Military dictatorship in El Salvador

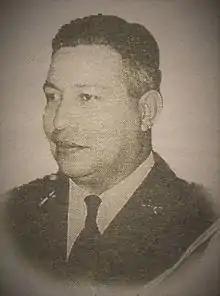
Lieutenant Colonel Óscar Osorio Hernández was president from 1950 to 1956.

The communist party believed that democracy had failed them, and communists and peasants across the country, led by Farabundo Martí, Feliciano Ama, Mario Zapata, and Alfonso Luna. Peasants rose up on 22 January 1932 in Ahuachapán, Santa Tecla, and Sonsonate, killing at most 100 people in the uprising. Martínez responded by sending the military to crush the revolt. In Martínez's crackdown, around 10,000 to 40,000 peasants were killed. The event is known as La Matanza, "the Massacre," in El Salvador. The Constitutional Assembly issued Legislative Decree No. 121 on 11 July 1932, which granted unconditional amnesty to anyone who committed crimes of any nature during La Matanza in order to "restore order, repress, persecute, punish and capture those accused of the crime of rebellion of this year."